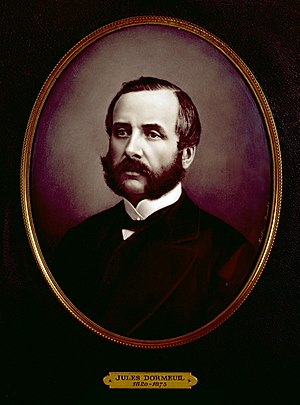
Dormeuil
Jules Dormeuil grundlagt Dormeuil i 1842.
Dormeuil er en fransk tekstilvirksomhed, der blev grundlagt i 1842 af den 22-årige Jules Dormeuil.